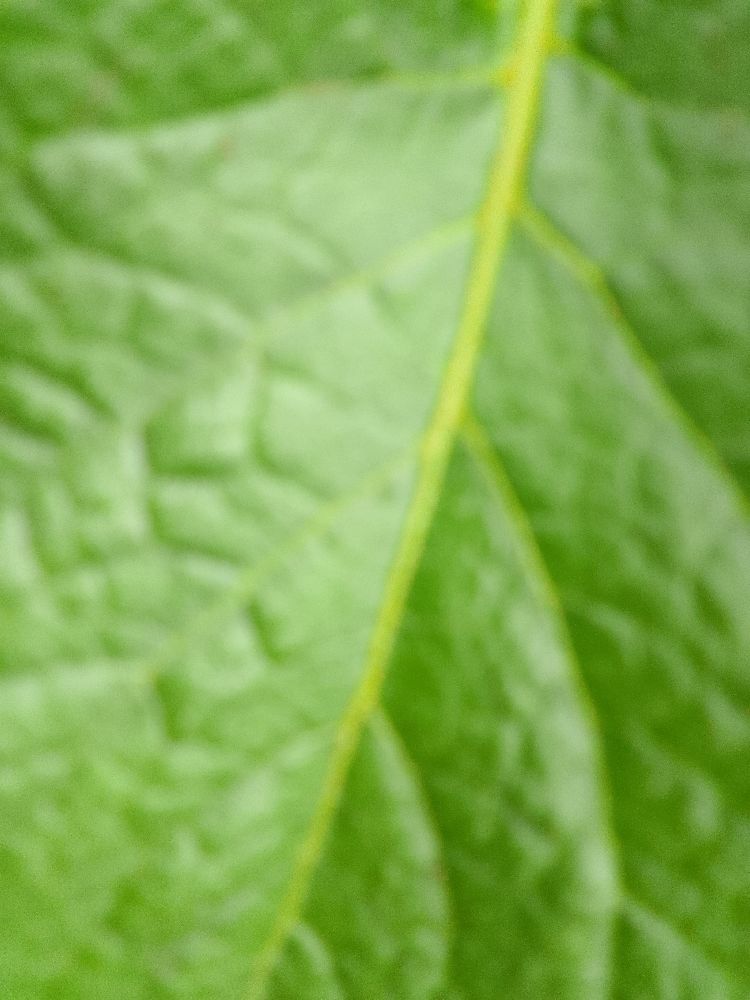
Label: Healthy